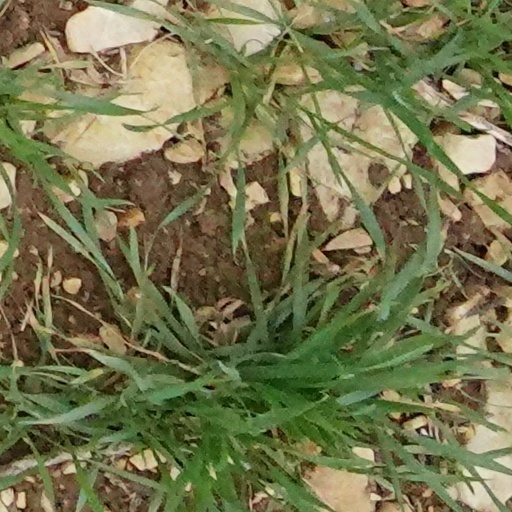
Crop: wheat